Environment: real
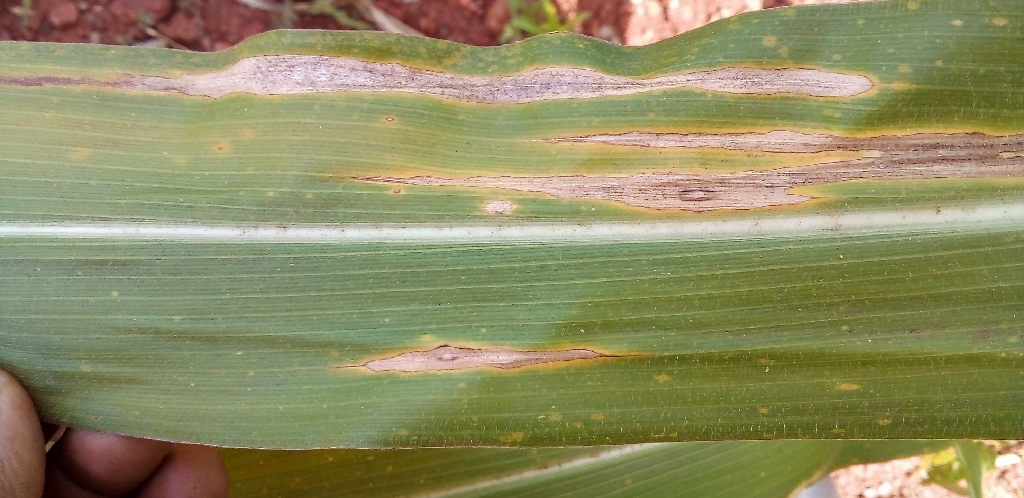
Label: northern_corn_leaf_blight